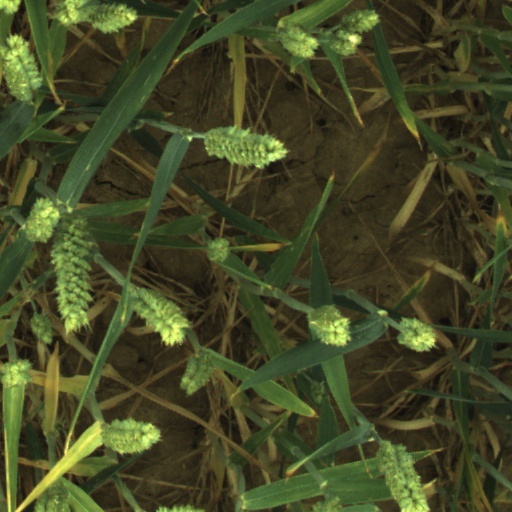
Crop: wheat